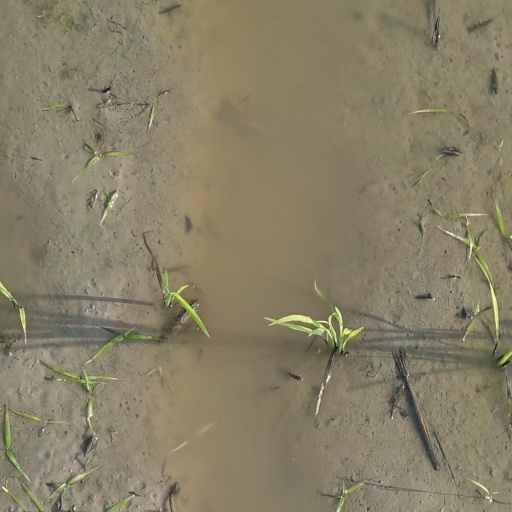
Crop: rice